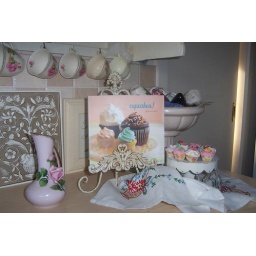
I dont have time to look inside the book it sits there in my cup cake phase to brighten the kitchen